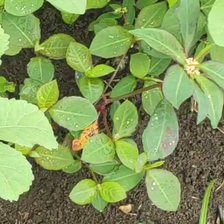
Weed species: Moti_dudhi(Euphorbia_geneculata_L)